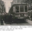
Label: streetcar